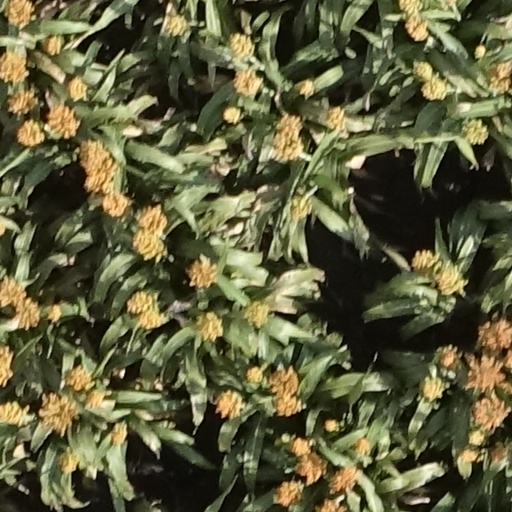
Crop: sorghum